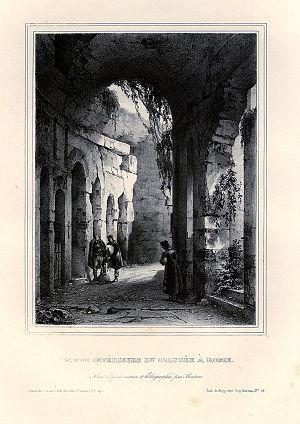
Charles Marie Bouton, né le 16 mai 1781 à Paris où il est mort le 28 juin 1853, est un peintre français.